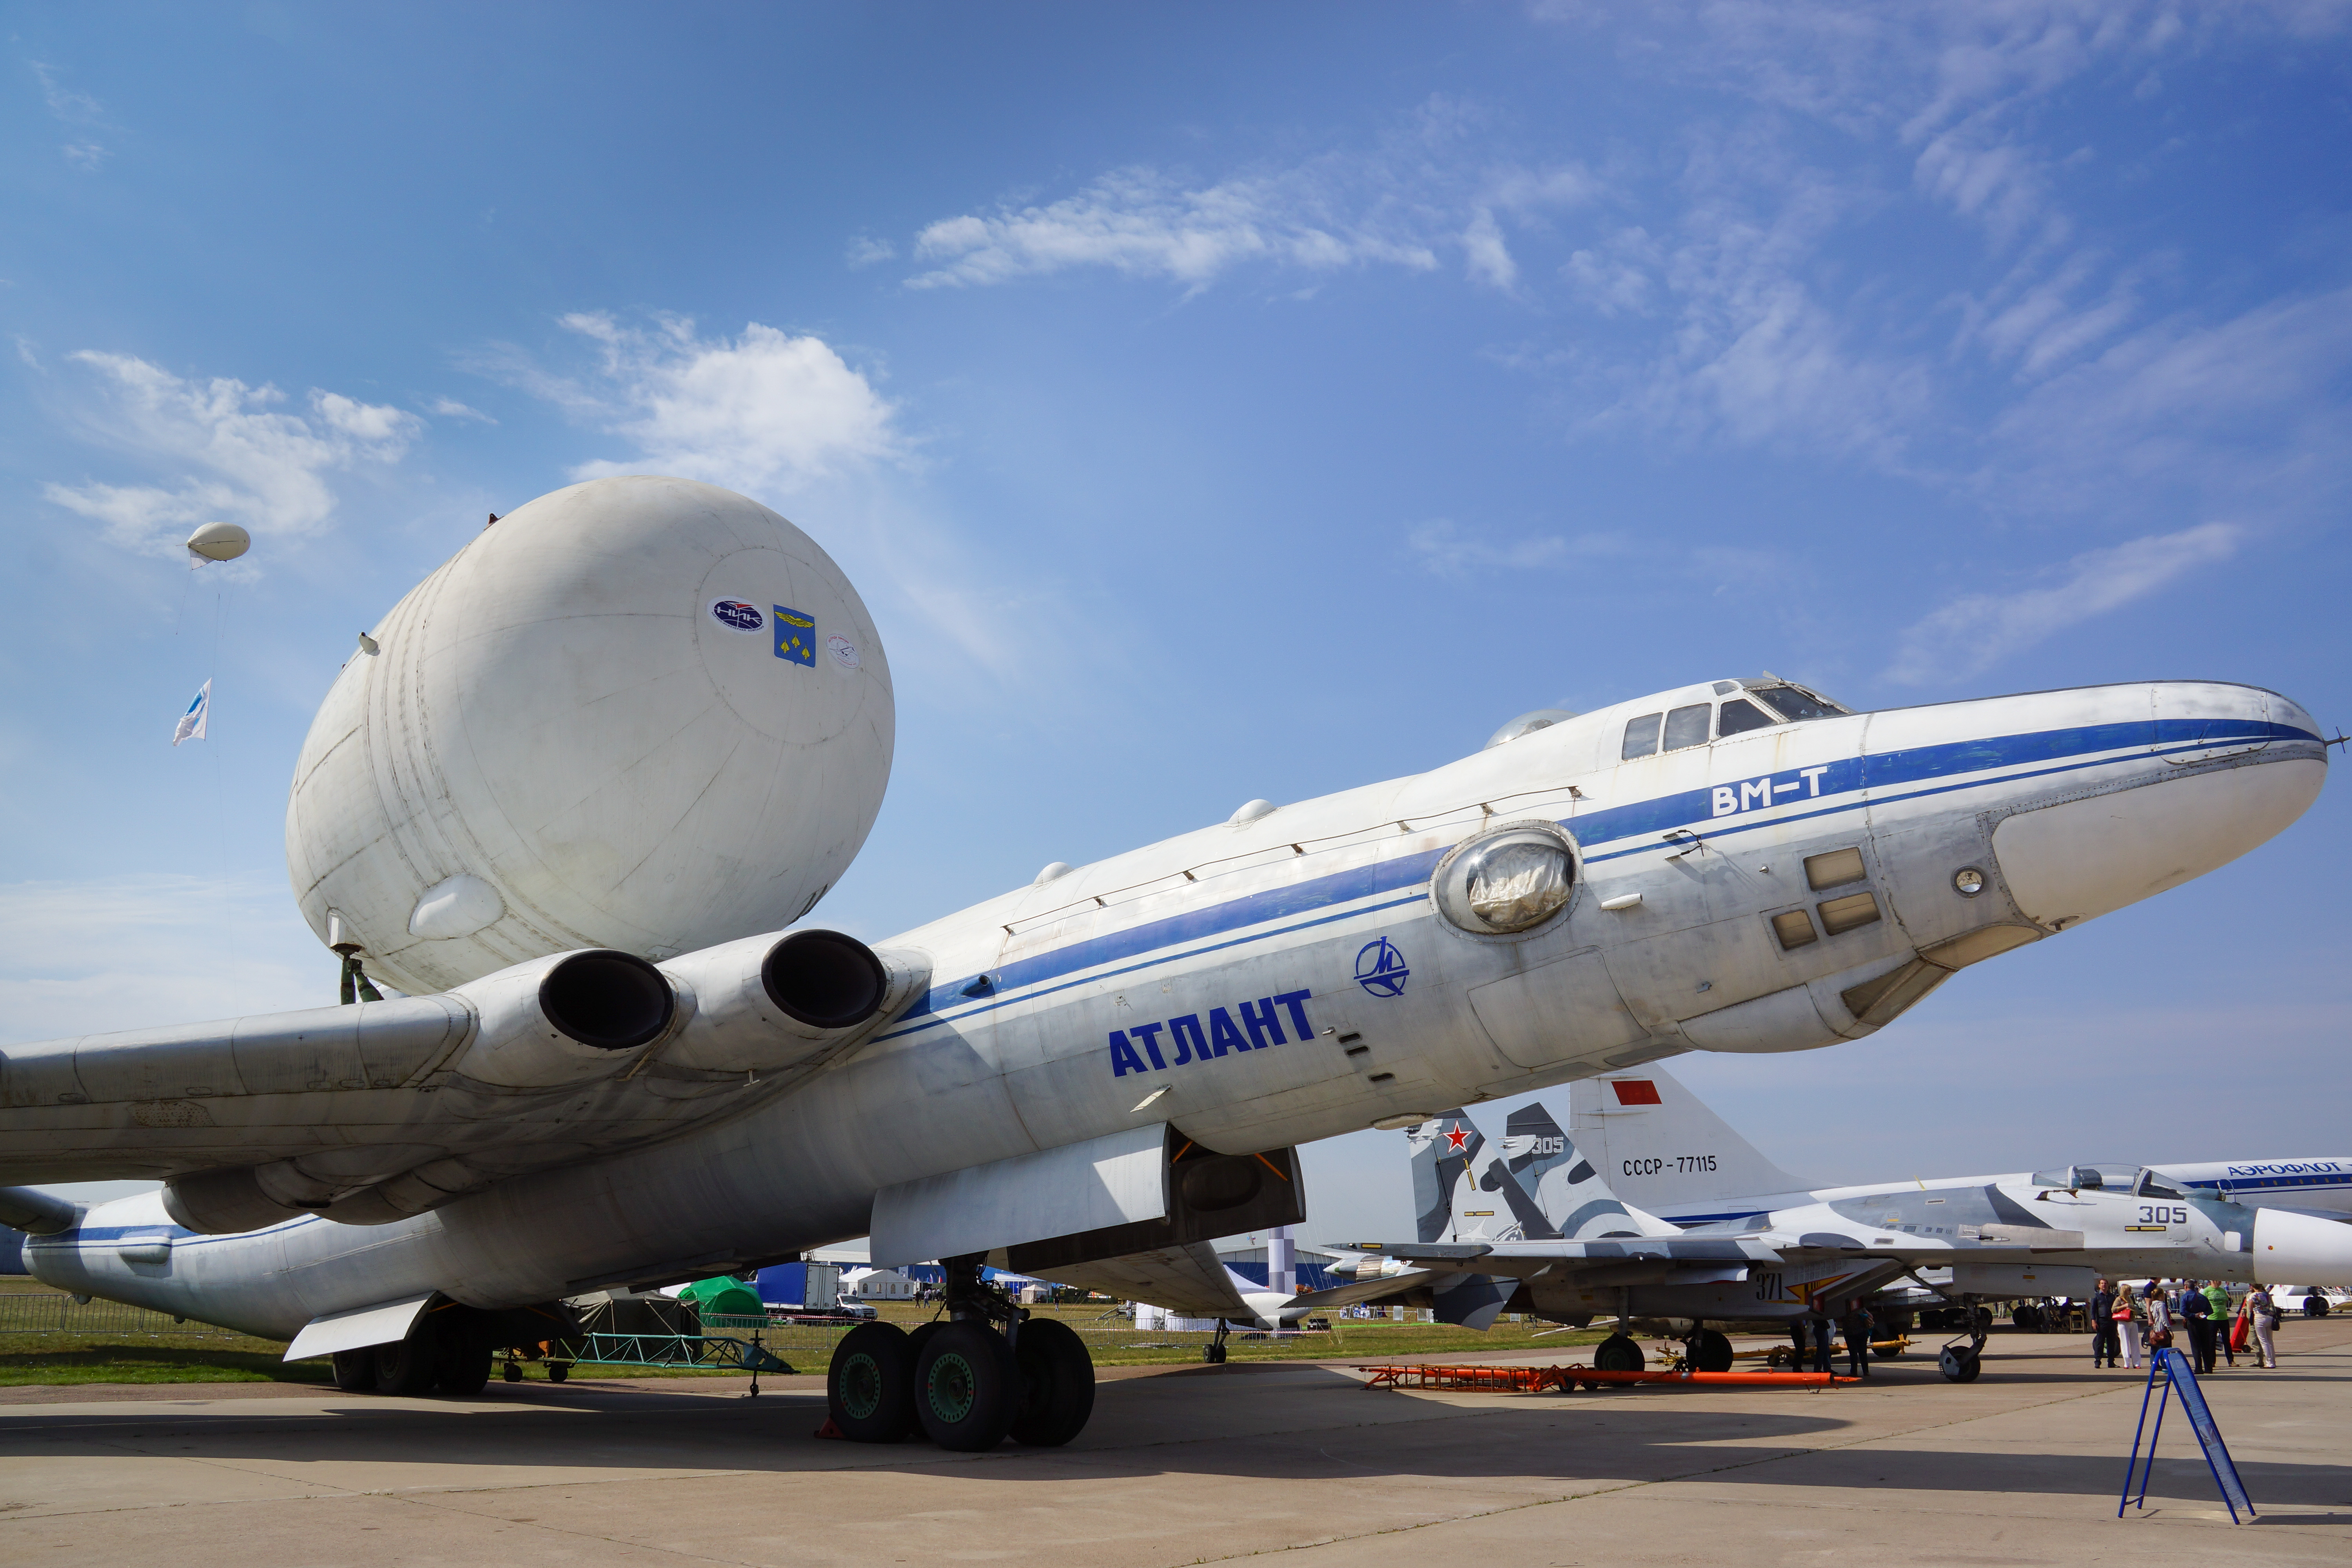
air show, statics, airplane, helicopter, aerodrome technology, aviation, military aviation, civil aviation, fighter, vehicle, sky, exhibition, maks, mode of transport, daytime, transport, aircraft, aerospace engineering, air travel, service, airline, airliner, aircraft engine, wide body aircraft, cumulus, aerospace manufacturer, machine, flap, jet aircraft, meteorological phenomenon, jet engine, boeing, rolling, airbus, tread, public transport, airport